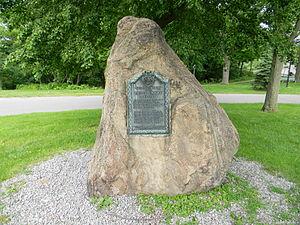
L’expulsion des Loyalistes est un évènement qui a suivi la défaite de la Grande-Bretagne par les Patriotes américains des Treize Colonies et les Français à la bataille de Yorktown. Appelés « Loyalistes », les Américains restés fidèles au roi d’Angleterre, pendant la révolution américaine, furent considérés par les nouveaux Américains comme des traitres à la cause de l’indépendance américaine et furent expulsés de la nouvelle nation des États-Unis.